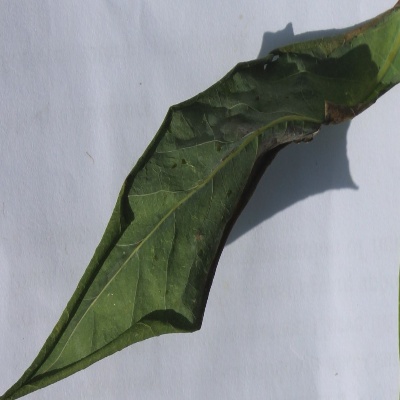
Crop: Cassava
Condition: bacterial blight